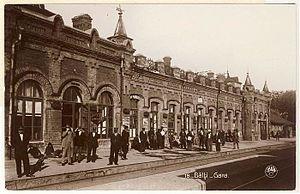
La gare de Bălți-Slobozia, communément appelée "Gare du Nord", est une gare ferroviaire moldave, située sur la place de la Gare du Nord, à l'intersection de l'Avenue de la Paix, dans la ville de Bălți. C'est l'une des deux gares de la ville.